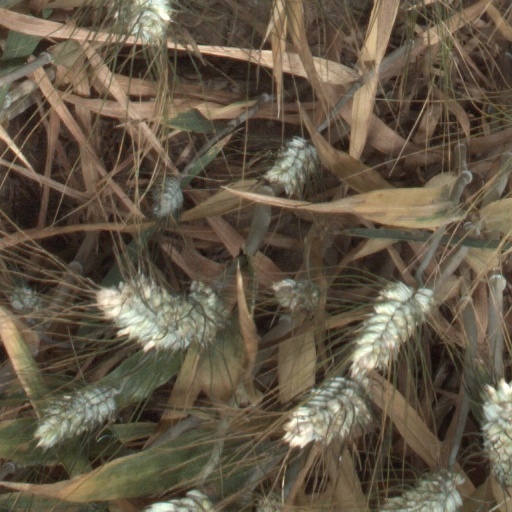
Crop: wheat